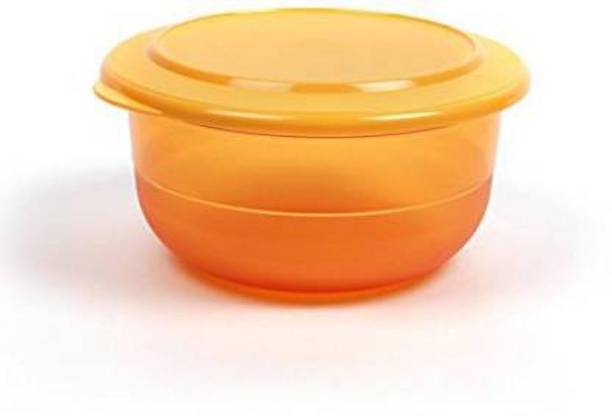
Label: plastic